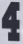
Number: 4